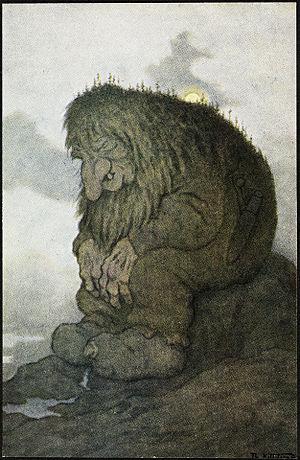
Un troll est un être de la mythologie nordique, incarnant les forces naturelles ou la magie, caractérisé principalement par son opposition aux hommes et aux dieux. Ce troll est souvent assimilé aux Jötunns, les « Géants » de cette mythologie.
John Bauer, né le 4 juin 1882 et décédé le 20 novembre 1918, est un illustrateur et un peintre suédois surtout connu pour une série de contes pour enfants inspirés du folklore suédois Parmi les gnomes et les trolls, éditée en Suède à partir de 1907.